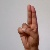
The image shows a hand gesture representing the letter 'U' in Indian Sign Language.